Clifford Addams

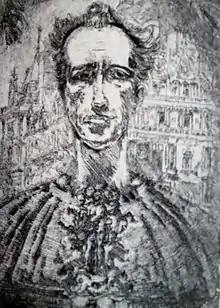
Etching: "Self-Portrait" (1927)

Clifford Isaac Addams (May 25, 1876 – November 7, 1942) was an American painter and etcher, and a protégé of James McNeill Whistler.